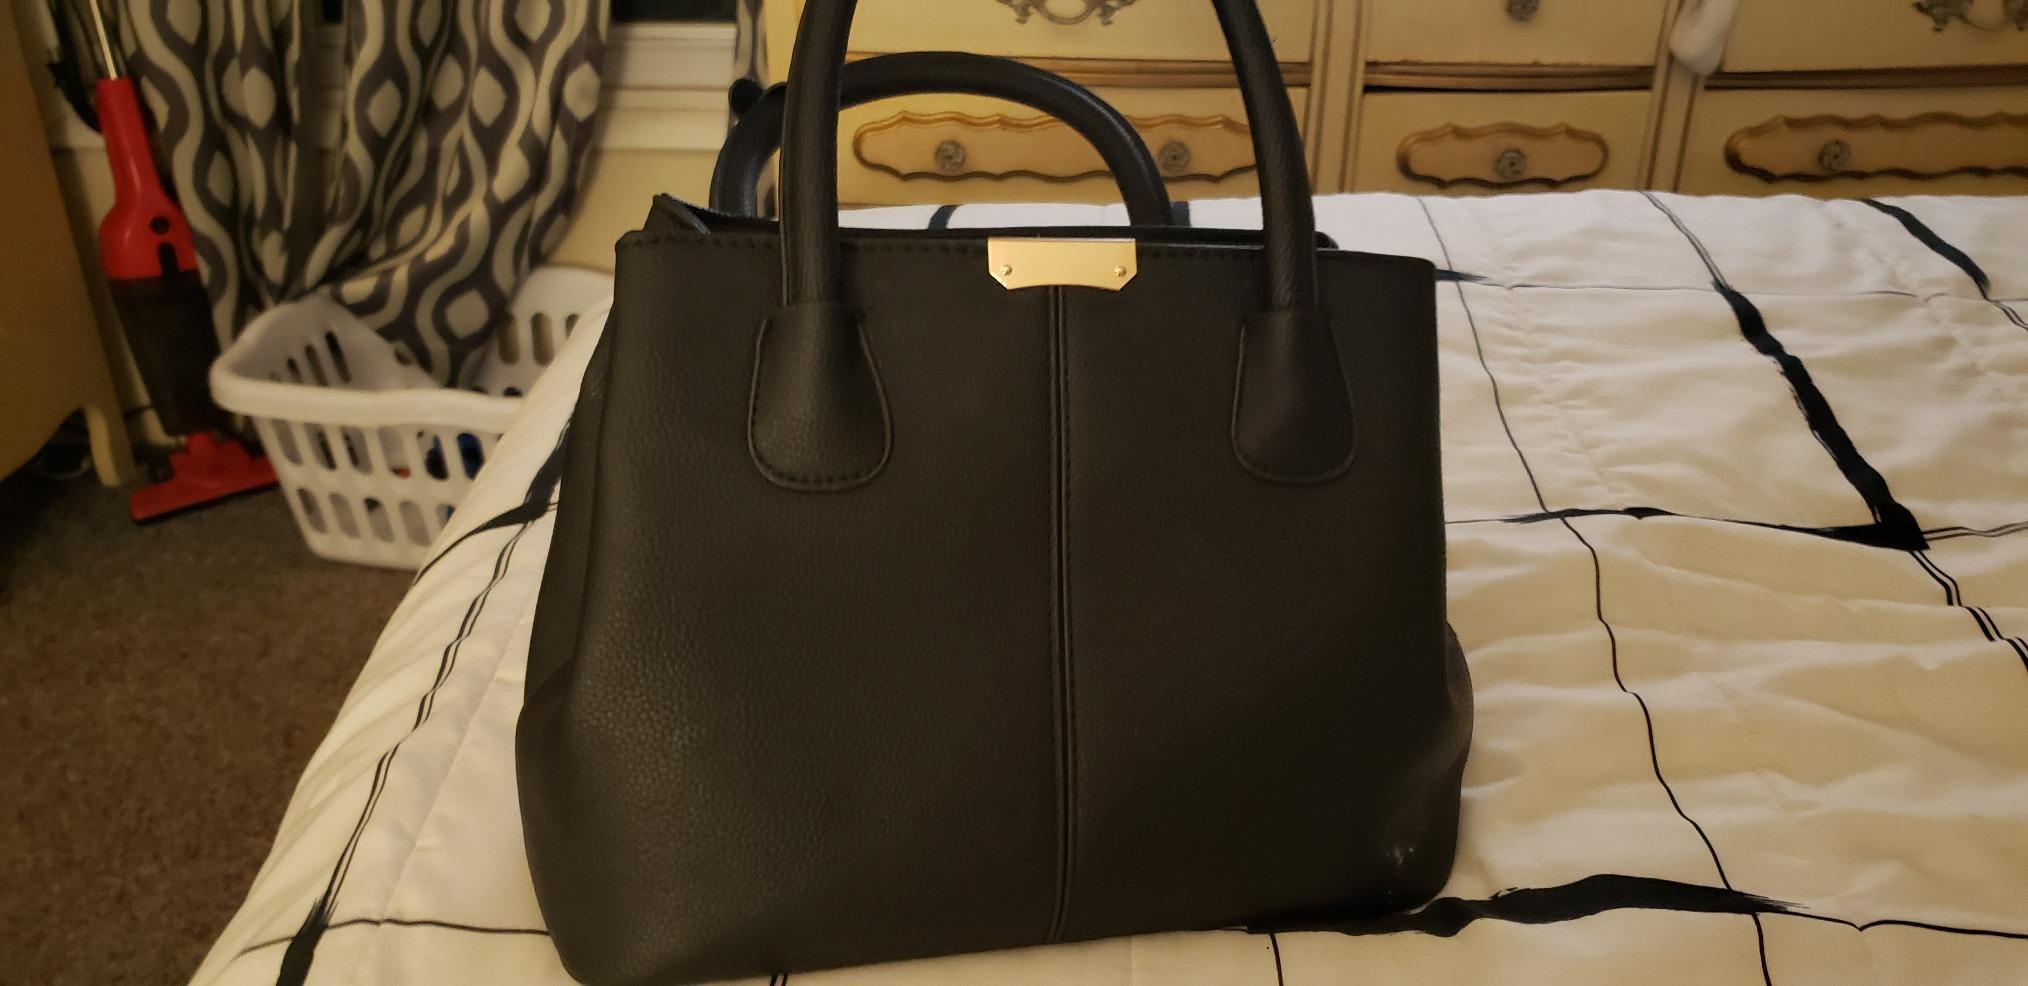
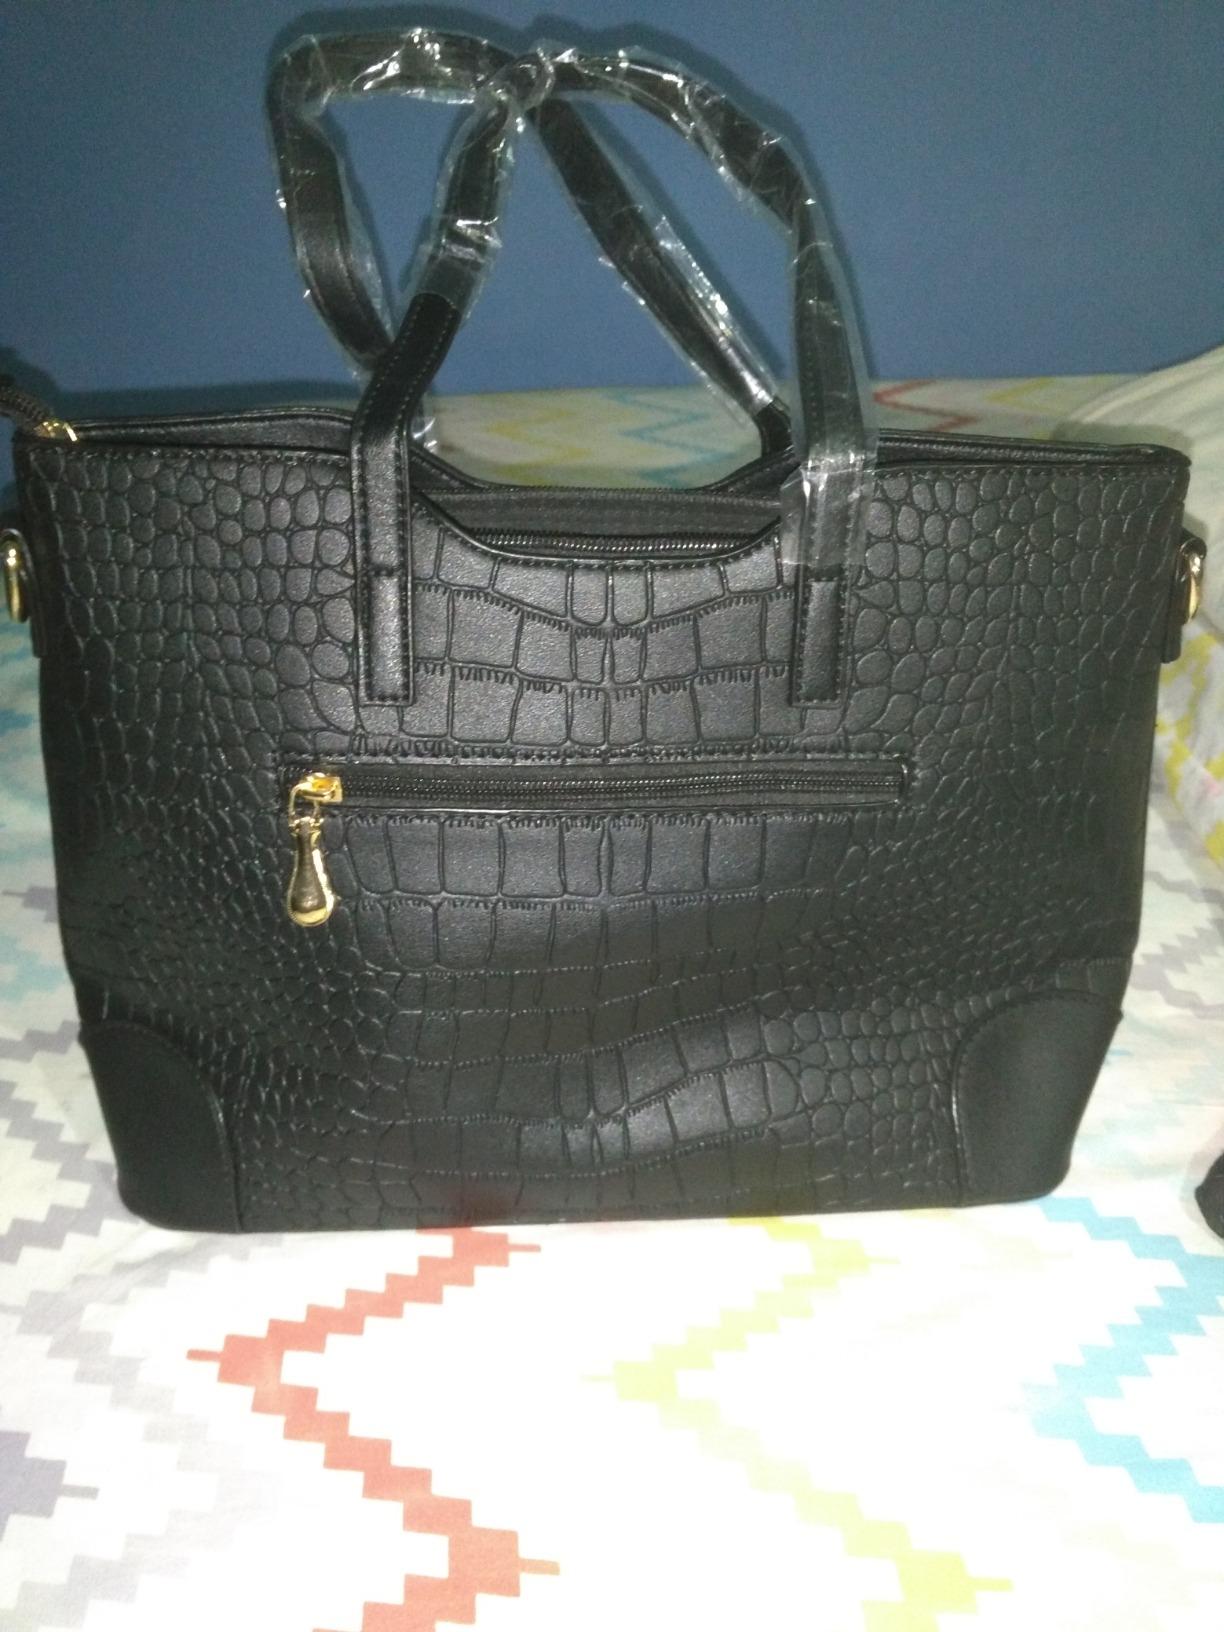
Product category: accessories_handbag
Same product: no